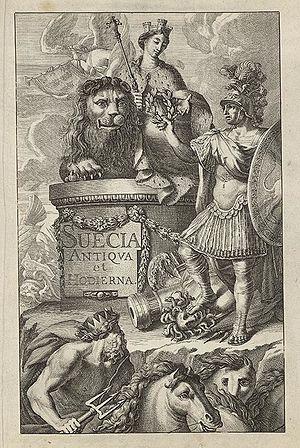
Suecia antiqua et hodierna, soit « Suède antique et moderne », est le titre d’une collection de gravures de l’architecte militaire suédois Erik Dahlbergh, réalisée à partir de 1660 et publiée entièrement après sa mort, dans les années 1720.